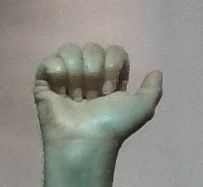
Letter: dhad